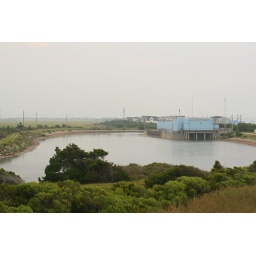
Caswell Beach - Treatment plant with lighthouse in the distance